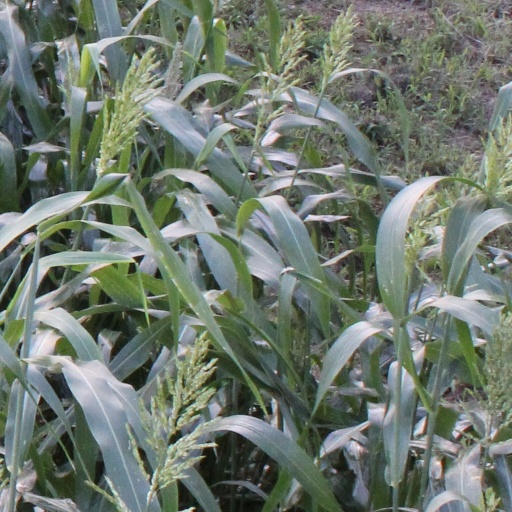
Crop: sorghum